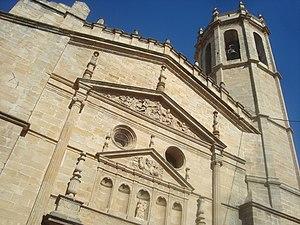
Cretas, est une commune d’Espagne, dans la province de Teruel, communauté autonome d'Aragon comarque de Matarraña.